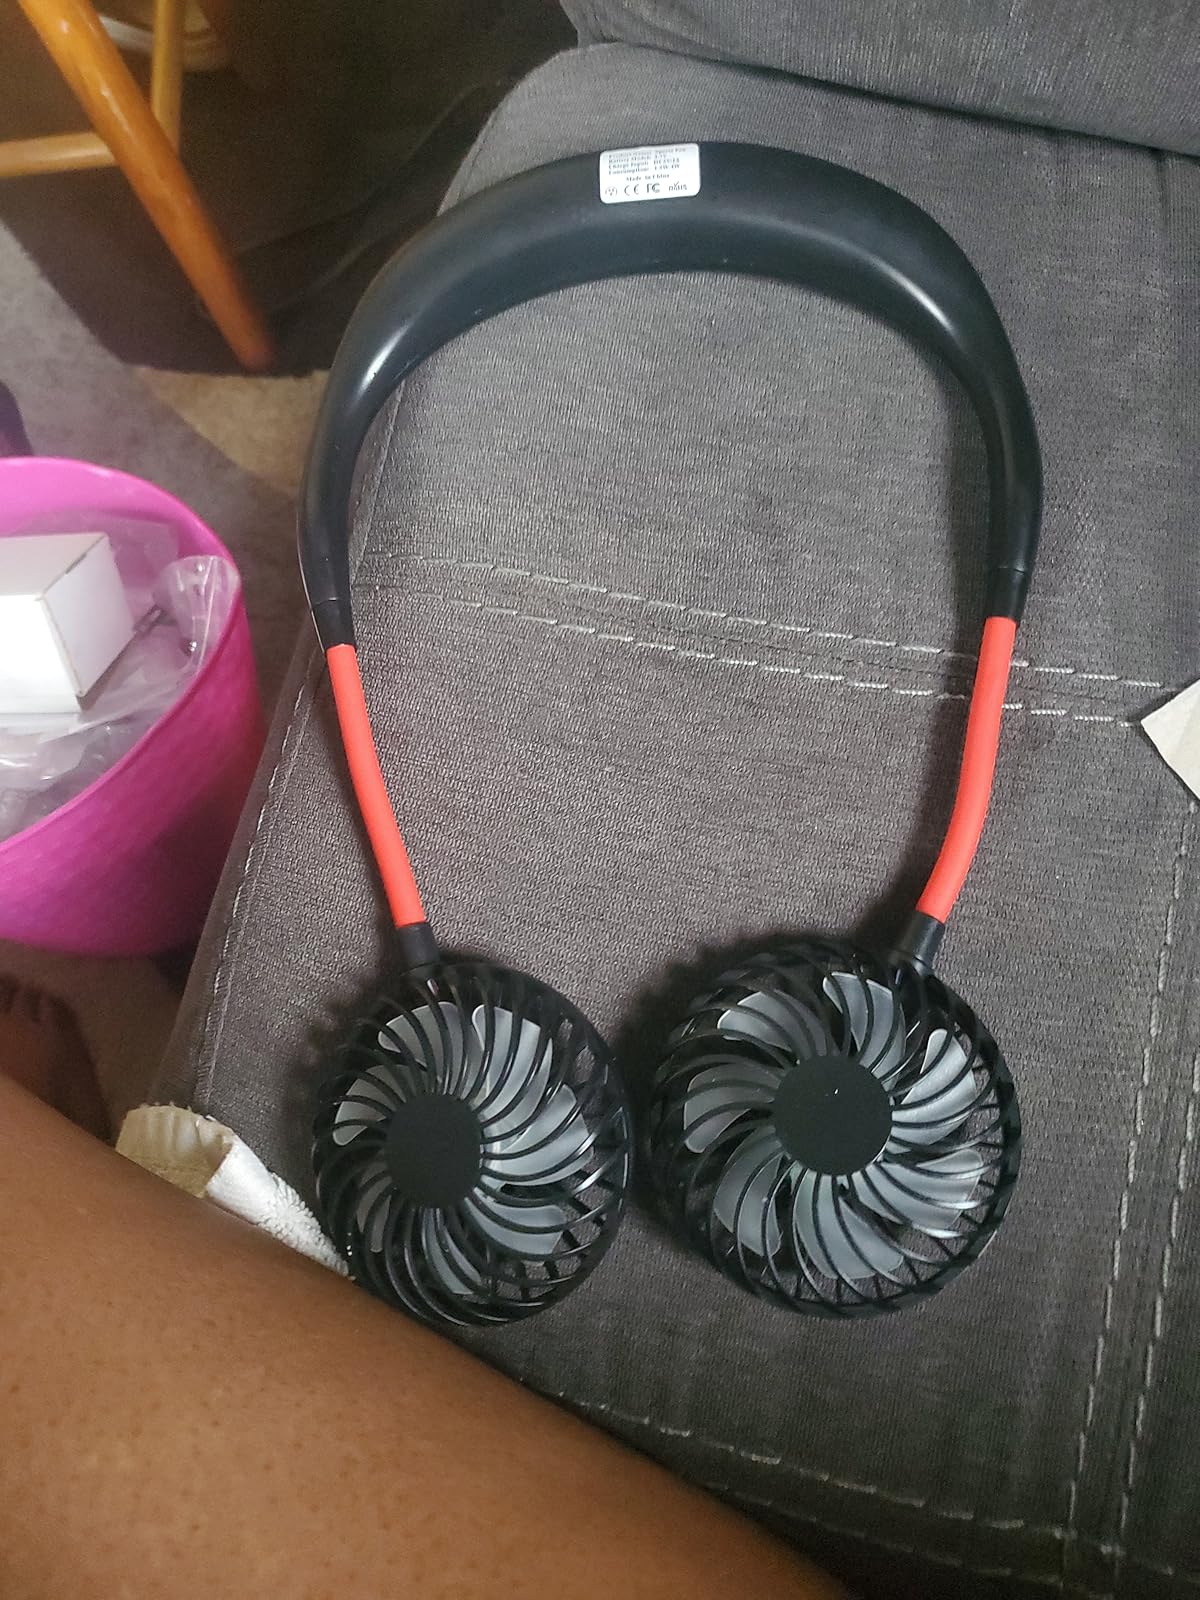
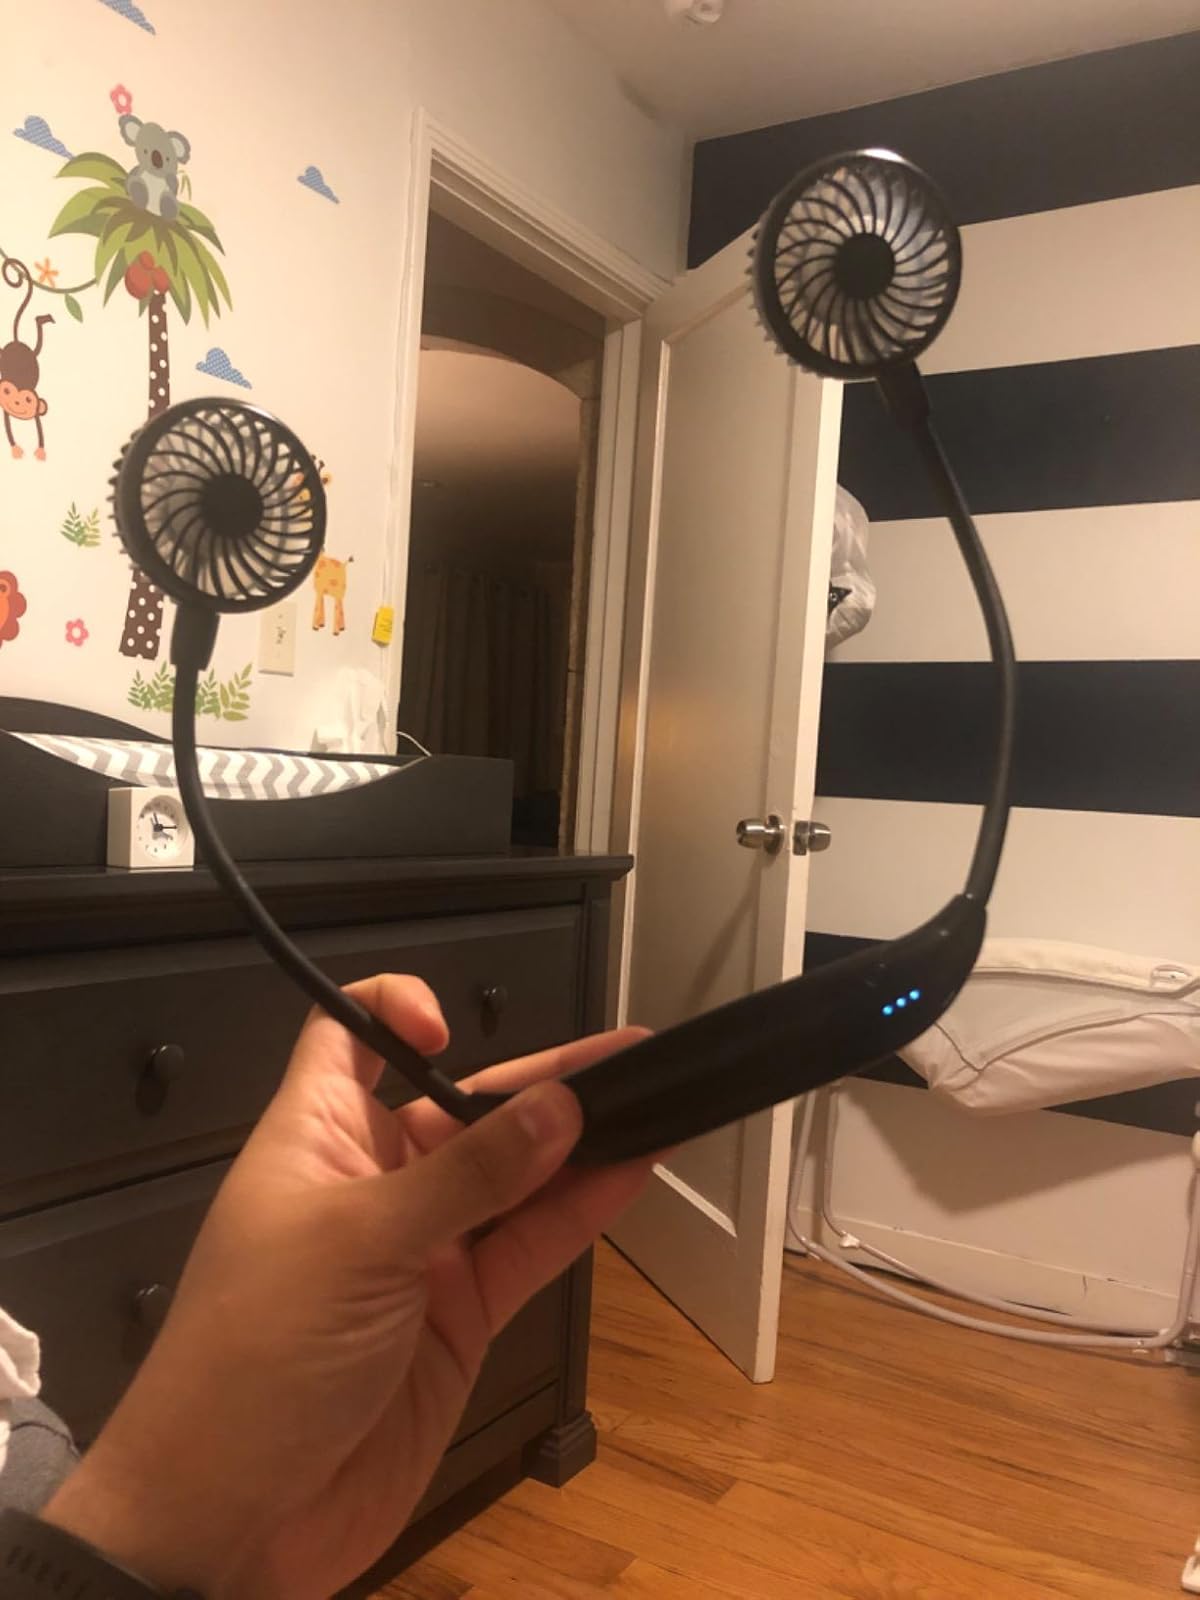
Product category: fan
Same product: no